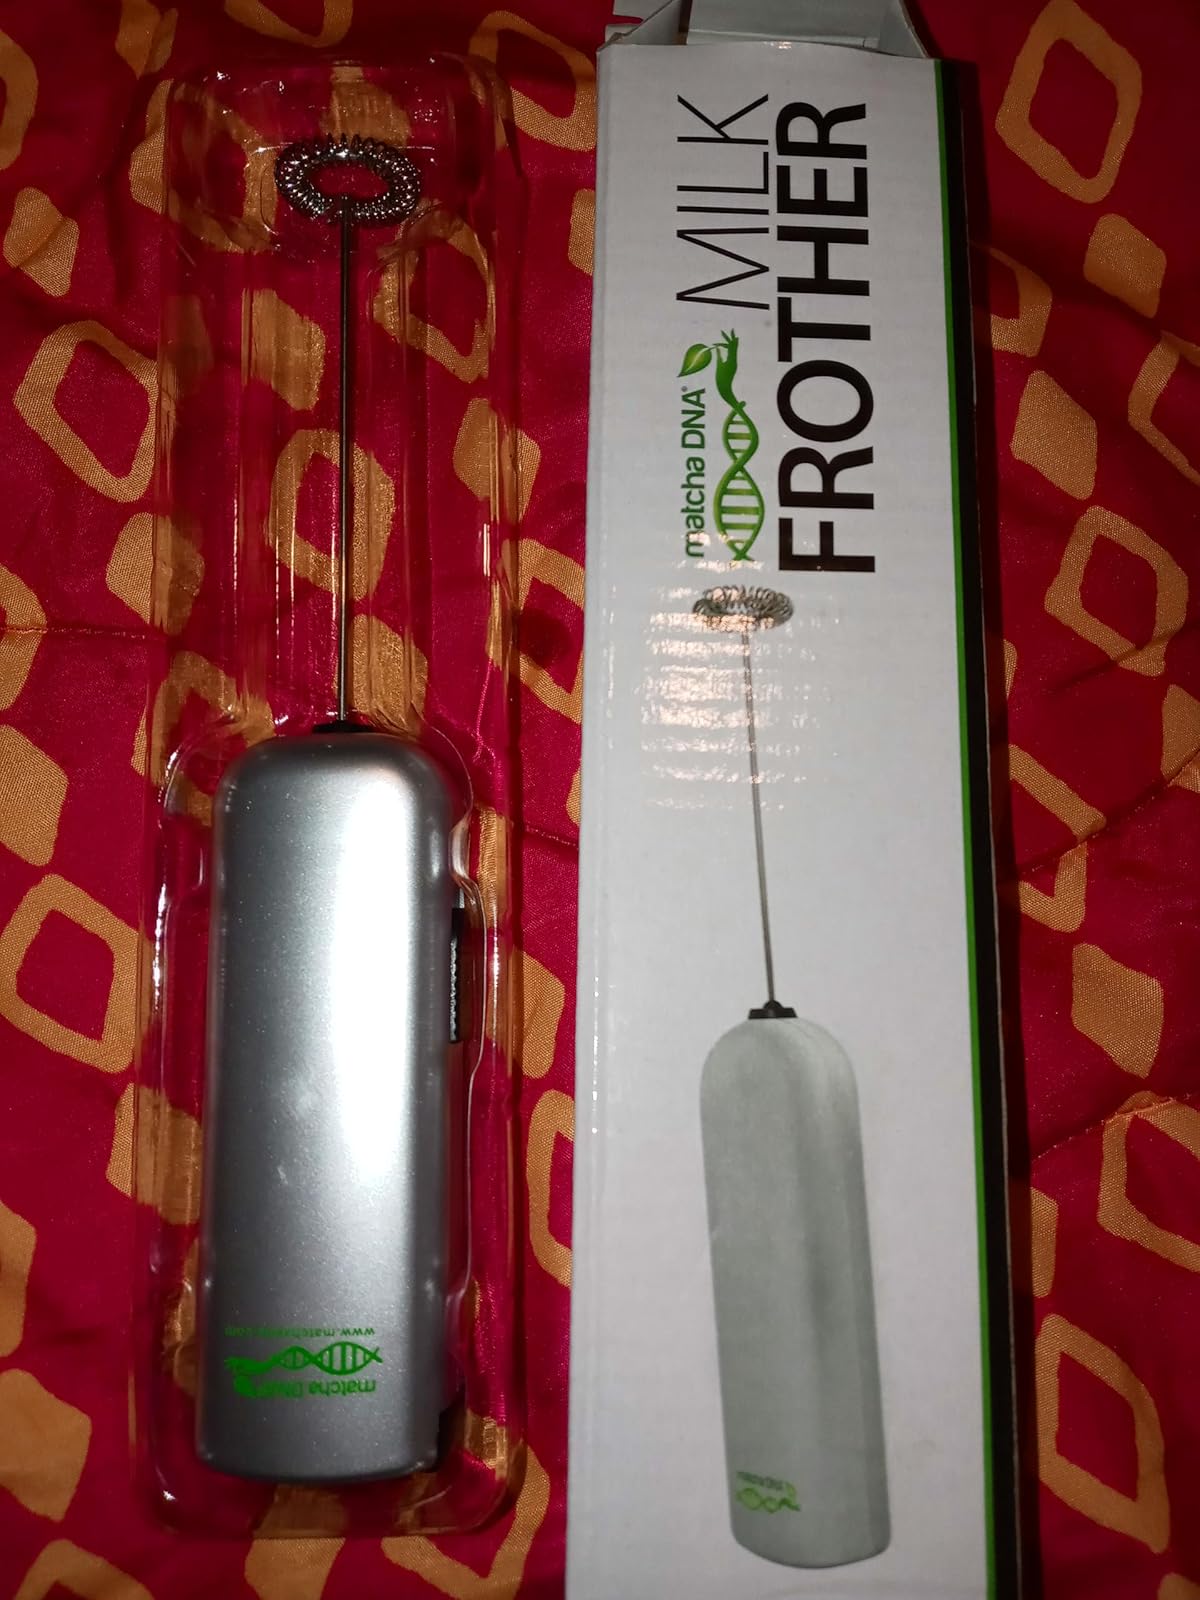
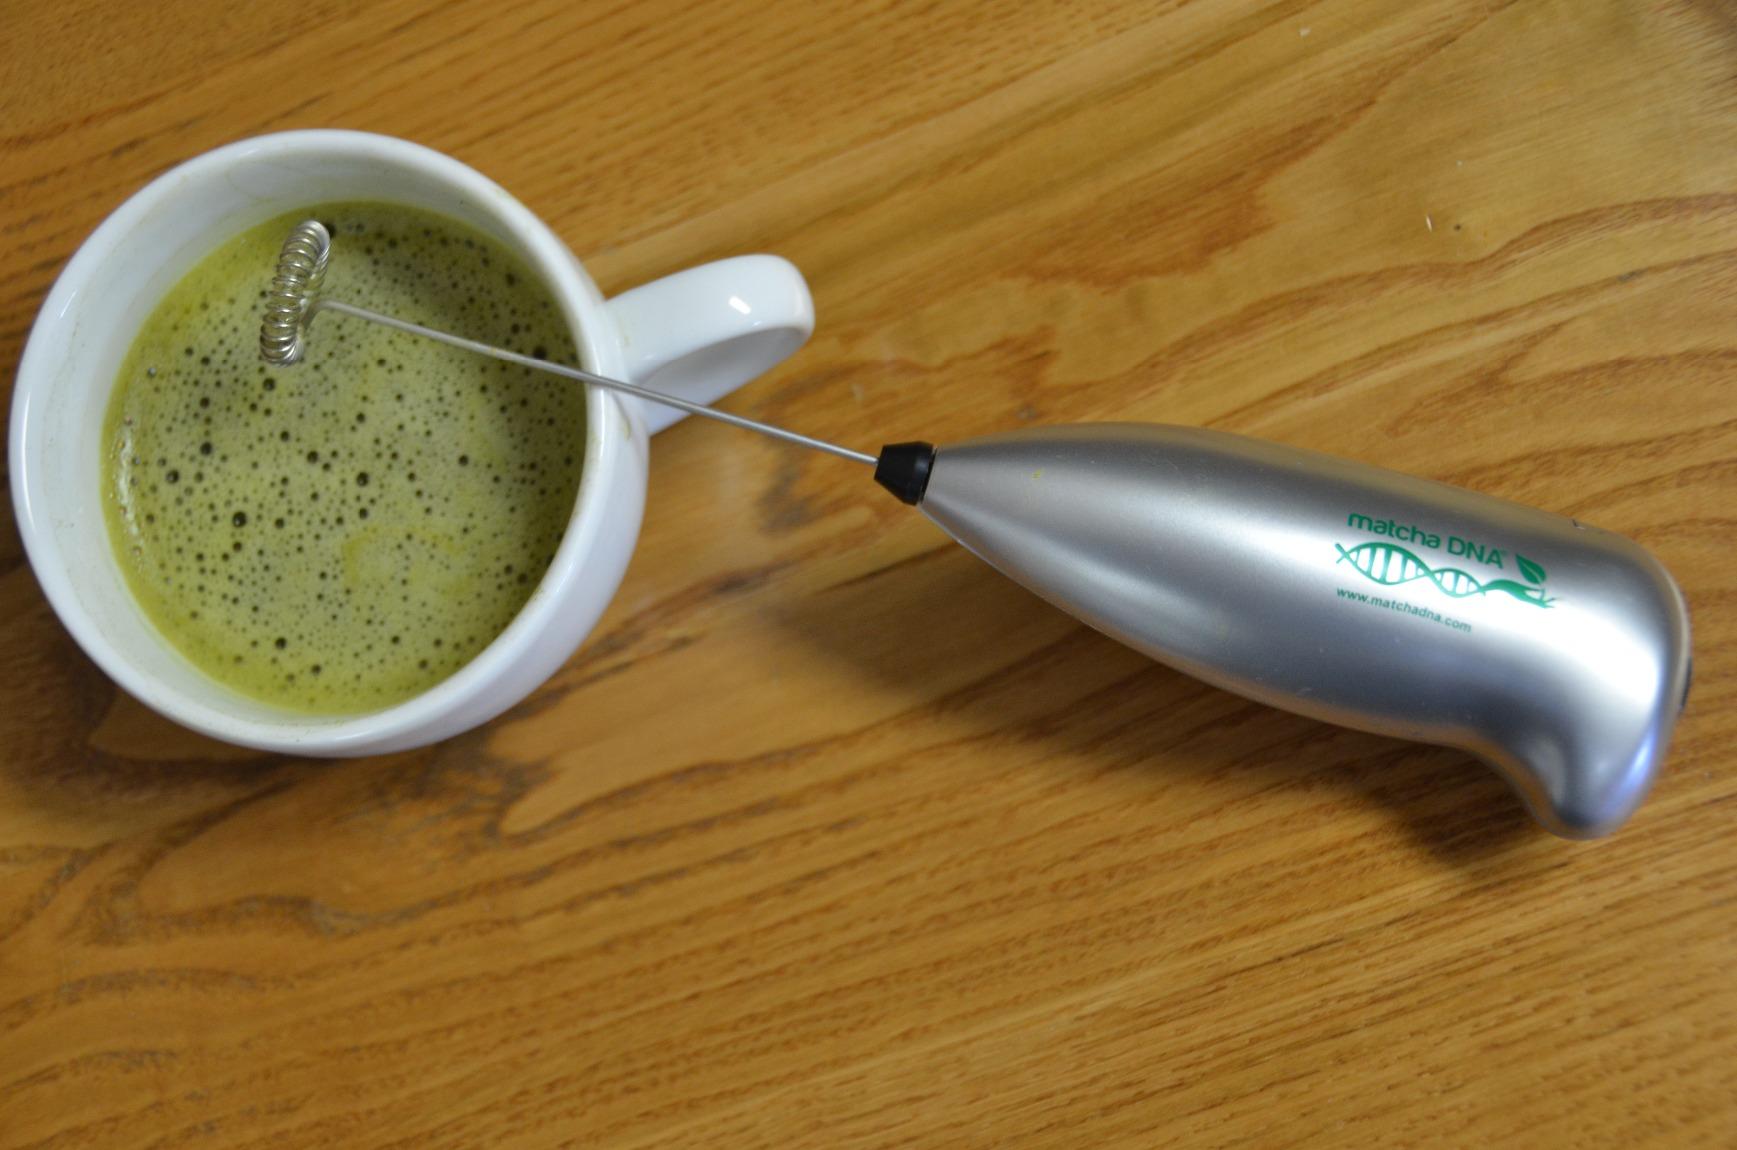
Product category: items_mixer
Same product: no